J. K. L. Ross

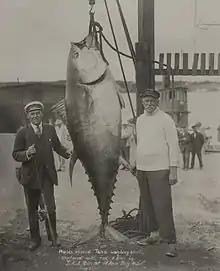
Ross with his catch, the largest tuna (680 lbs) in the world ever caught by rod and line, at St. Anns, Nova Scotia, 1911

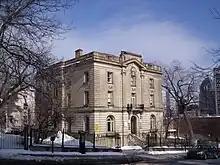
J.K.L. Ross House on Peel Street in Montreal, built in 1909

In co-operation with prominent Montreal businessman Sir Herbert Holt and others, Ross established Côte St. Luc Realties in 1911, which built the town of Hampstead, Quebec. In 1909, a house was built for Ross in Montreal at 3647 Peel Street, opposite his father's mansion. Designed by Edward Maxwell and his brother William Maxwell, it is now known as J.K.L. Ross House and is occupied by the Biomedical Ethics Unit and the Department of Social Studies of Medicine of the McGill University Faculty of Medicine. After his father's death in 1913 (when he inherited $16 million), he moved back to his childhood home and used the second one to house guests, the newer one being too small for parties. It was purchased by Marianopolis College in 1961 and used as administration offices until 1976, when McGill University acquired the property.